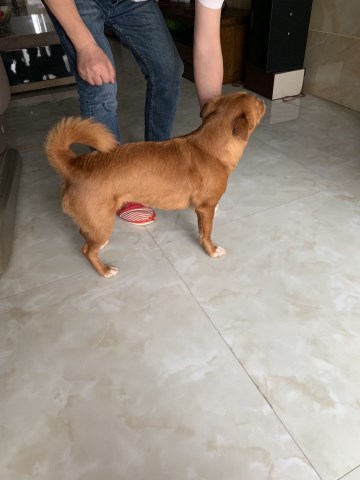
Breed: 1043-n000001-Shiba_Dog